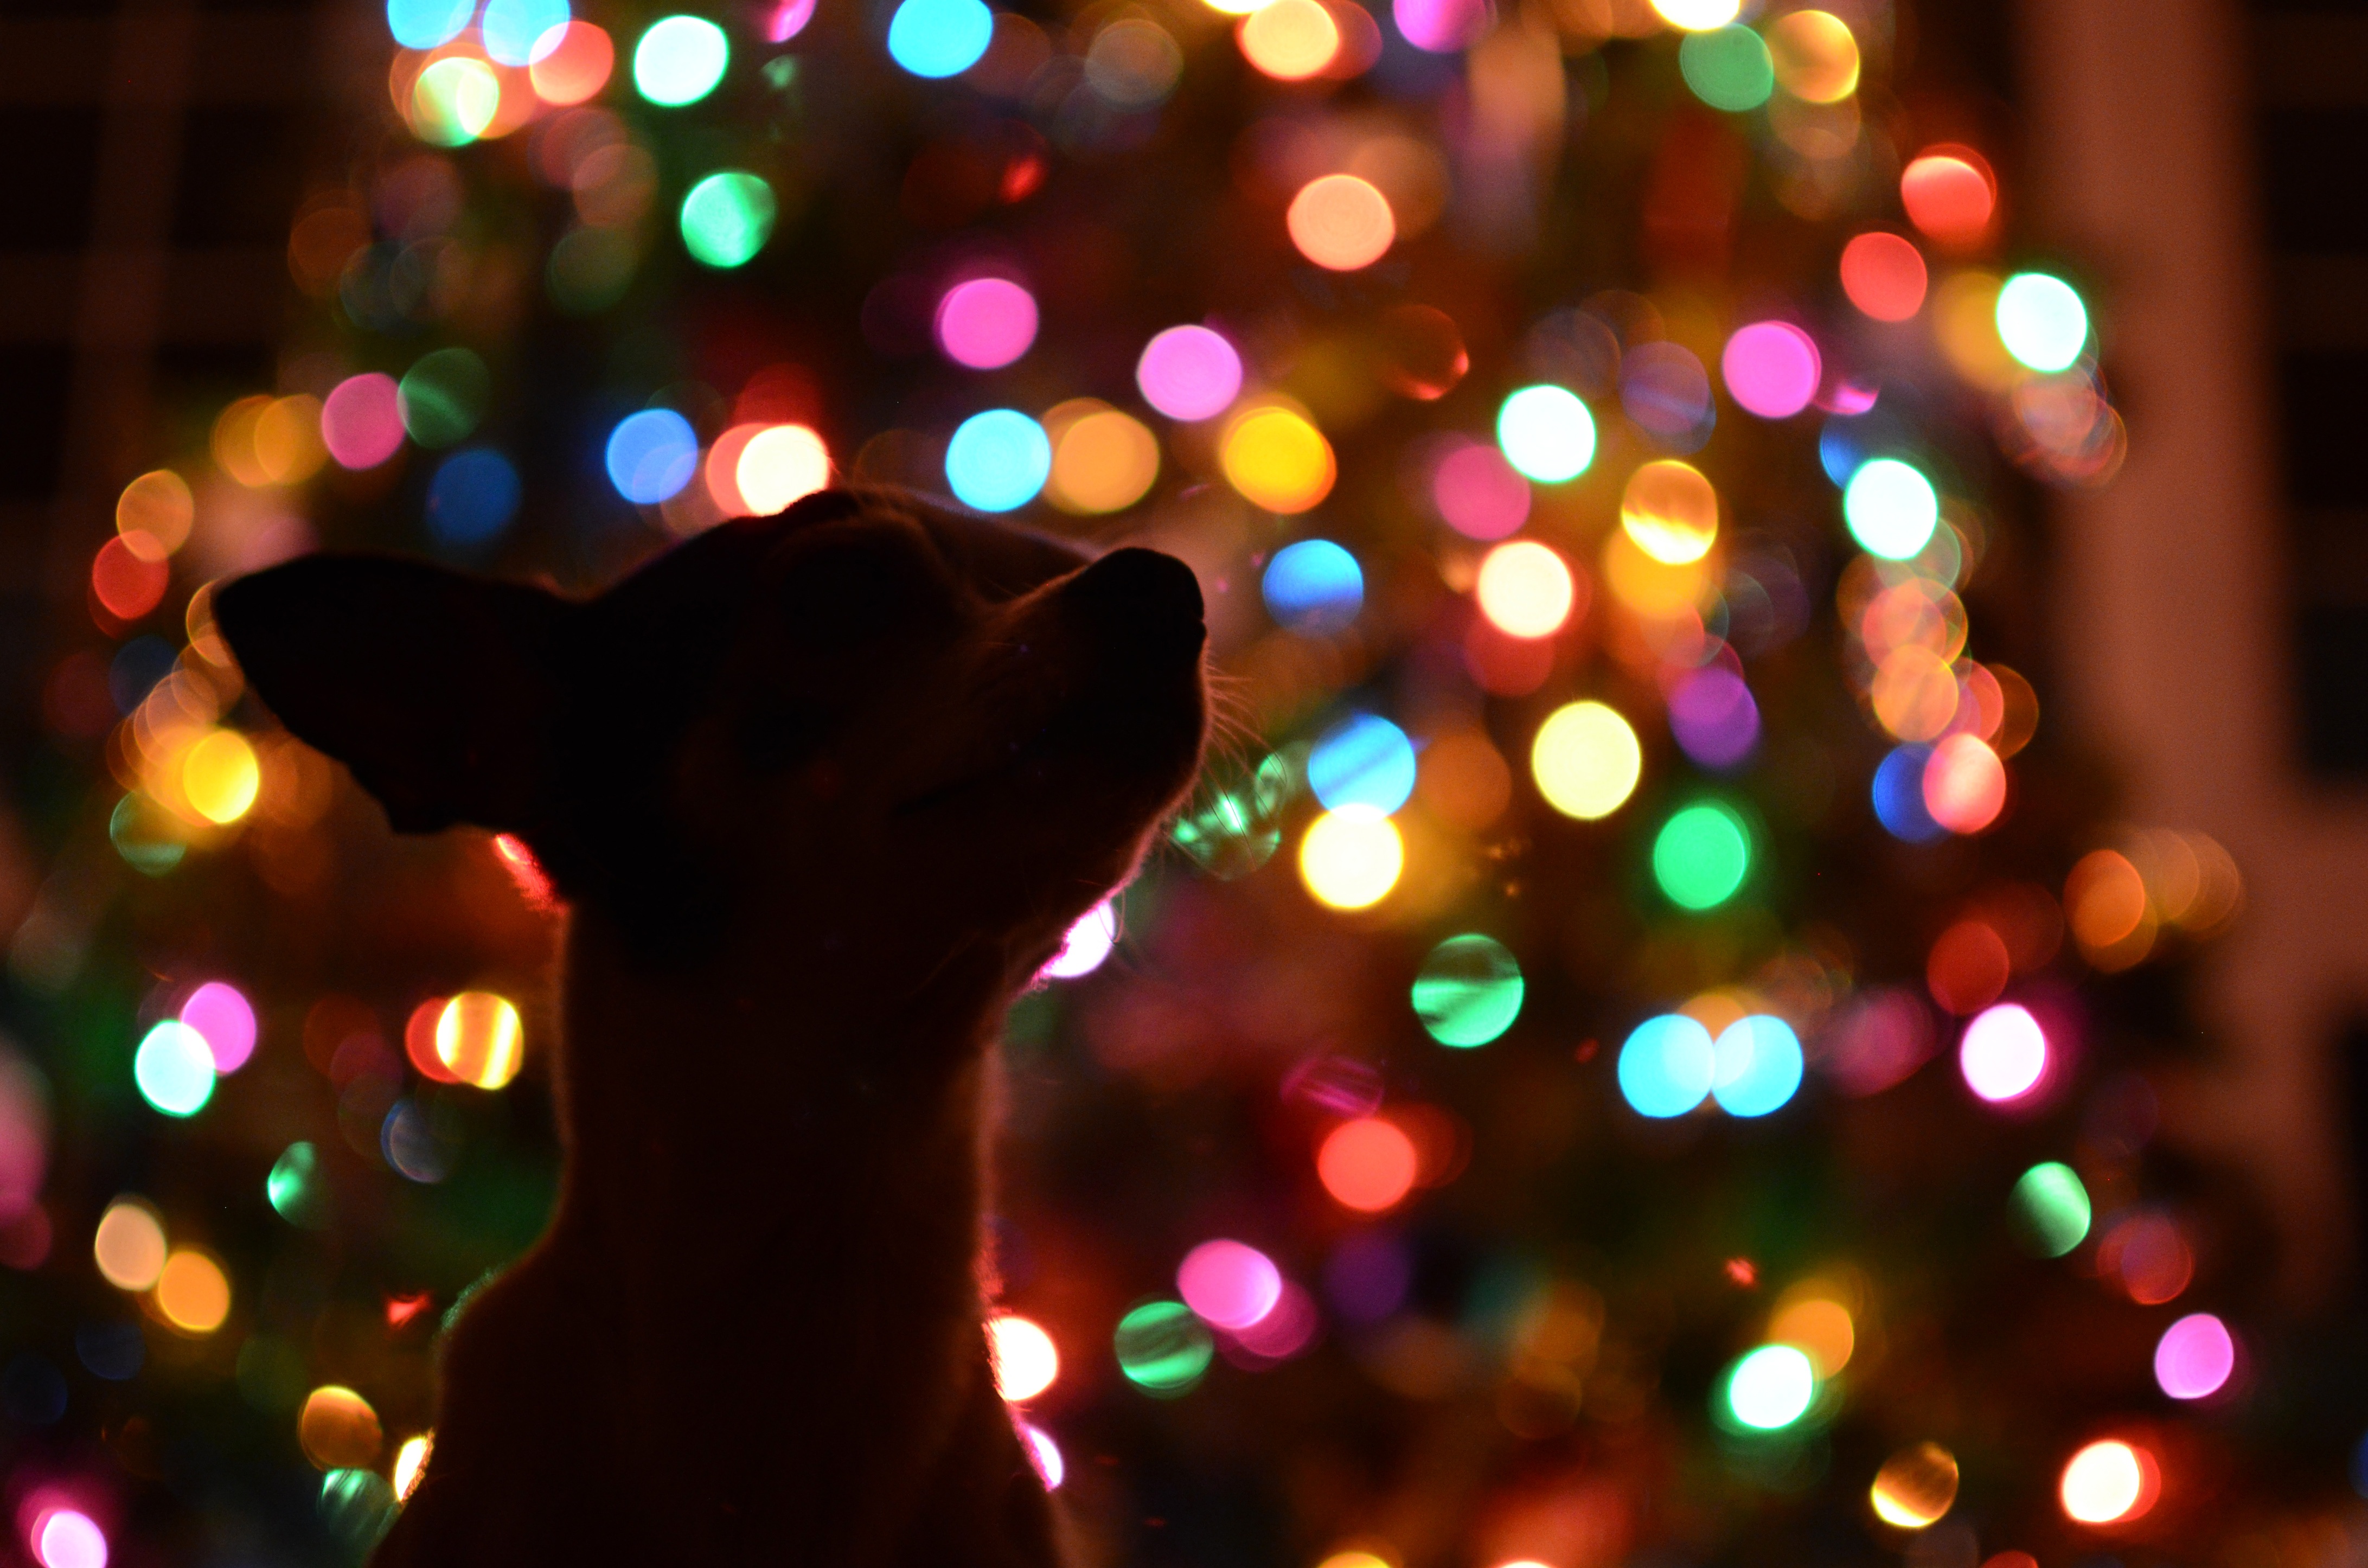
silhouette, light, night, puppy, dog, animal, cute, dark, pet, color, holiday, colorful, christmas, decor, christmas tree, christmas decoration, lights, event, adorable, xmas, christmas lights